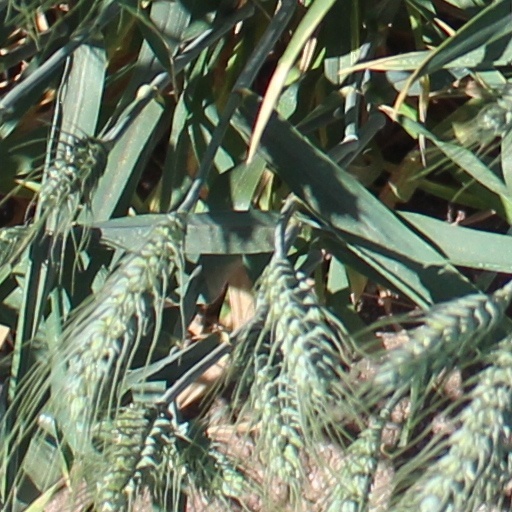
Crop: wheat